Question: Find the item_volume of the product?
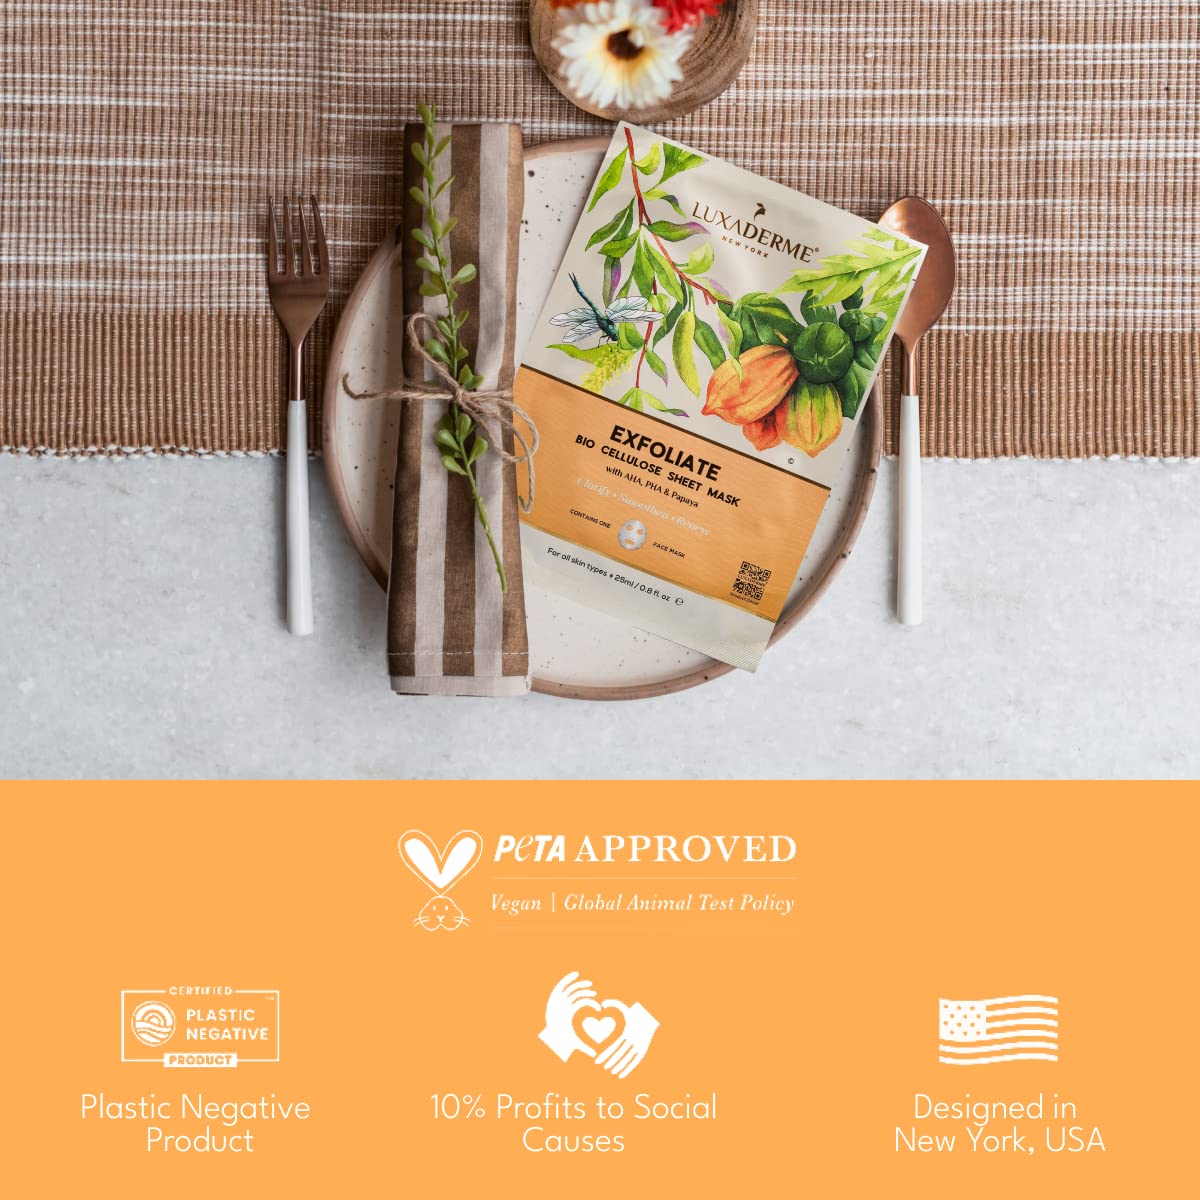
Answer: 0.8 fluid ounce